Albert Fish

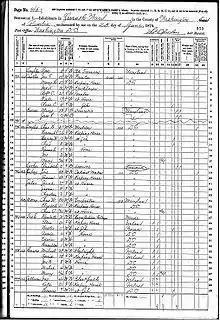
Fish in the 1870 United States census

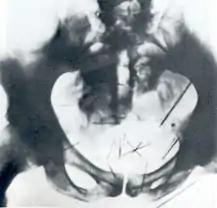
X-ray of Fish's pelvis and perineum, introduced as evidence at his trial, demonstrating more than two dozen self-embedded needles

Albert Fish was born Hamilton Howard Fish in Washington, D.C., on May 19, 1870, to Randall Fish and Ellen Francis Howell. Fish's father was American, of English ancestry, and his mother was a Scots-Irish American. His father was forty-three years older than his mother and aged 75 at the time of his birth. Fish was his family's youngest child and had three living siblings: Walter, Annie, and Edwin. He wished to be known as "Albert" after a dead sibling and to escape the nickname "Ham and Eggs" that he was given at an orphanage in which he spent much of his childhood.